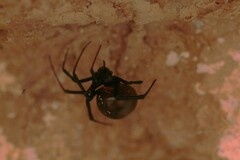
Species: Lactrodectus_hesperus